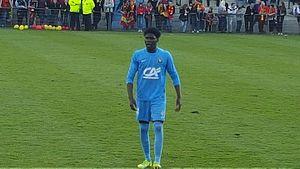
Ange Nanizayamo lors du match RC Lens / Tours FC, quart de finale de la Coupe Gambardella 2015-2016, au Stade François-Blin, le 3 avril 2016